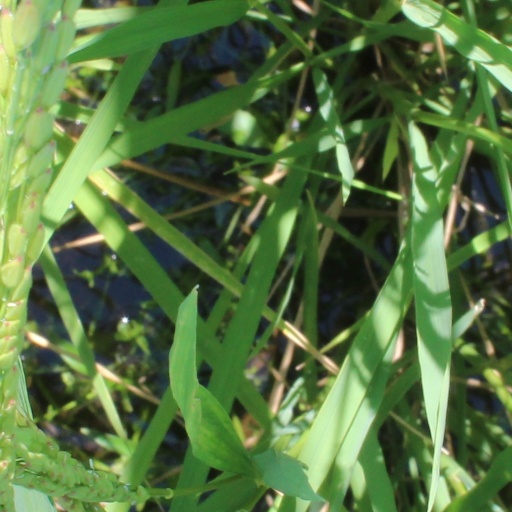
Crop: rice